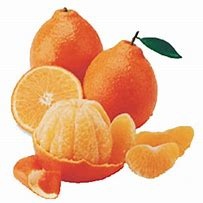
Label: mandarine